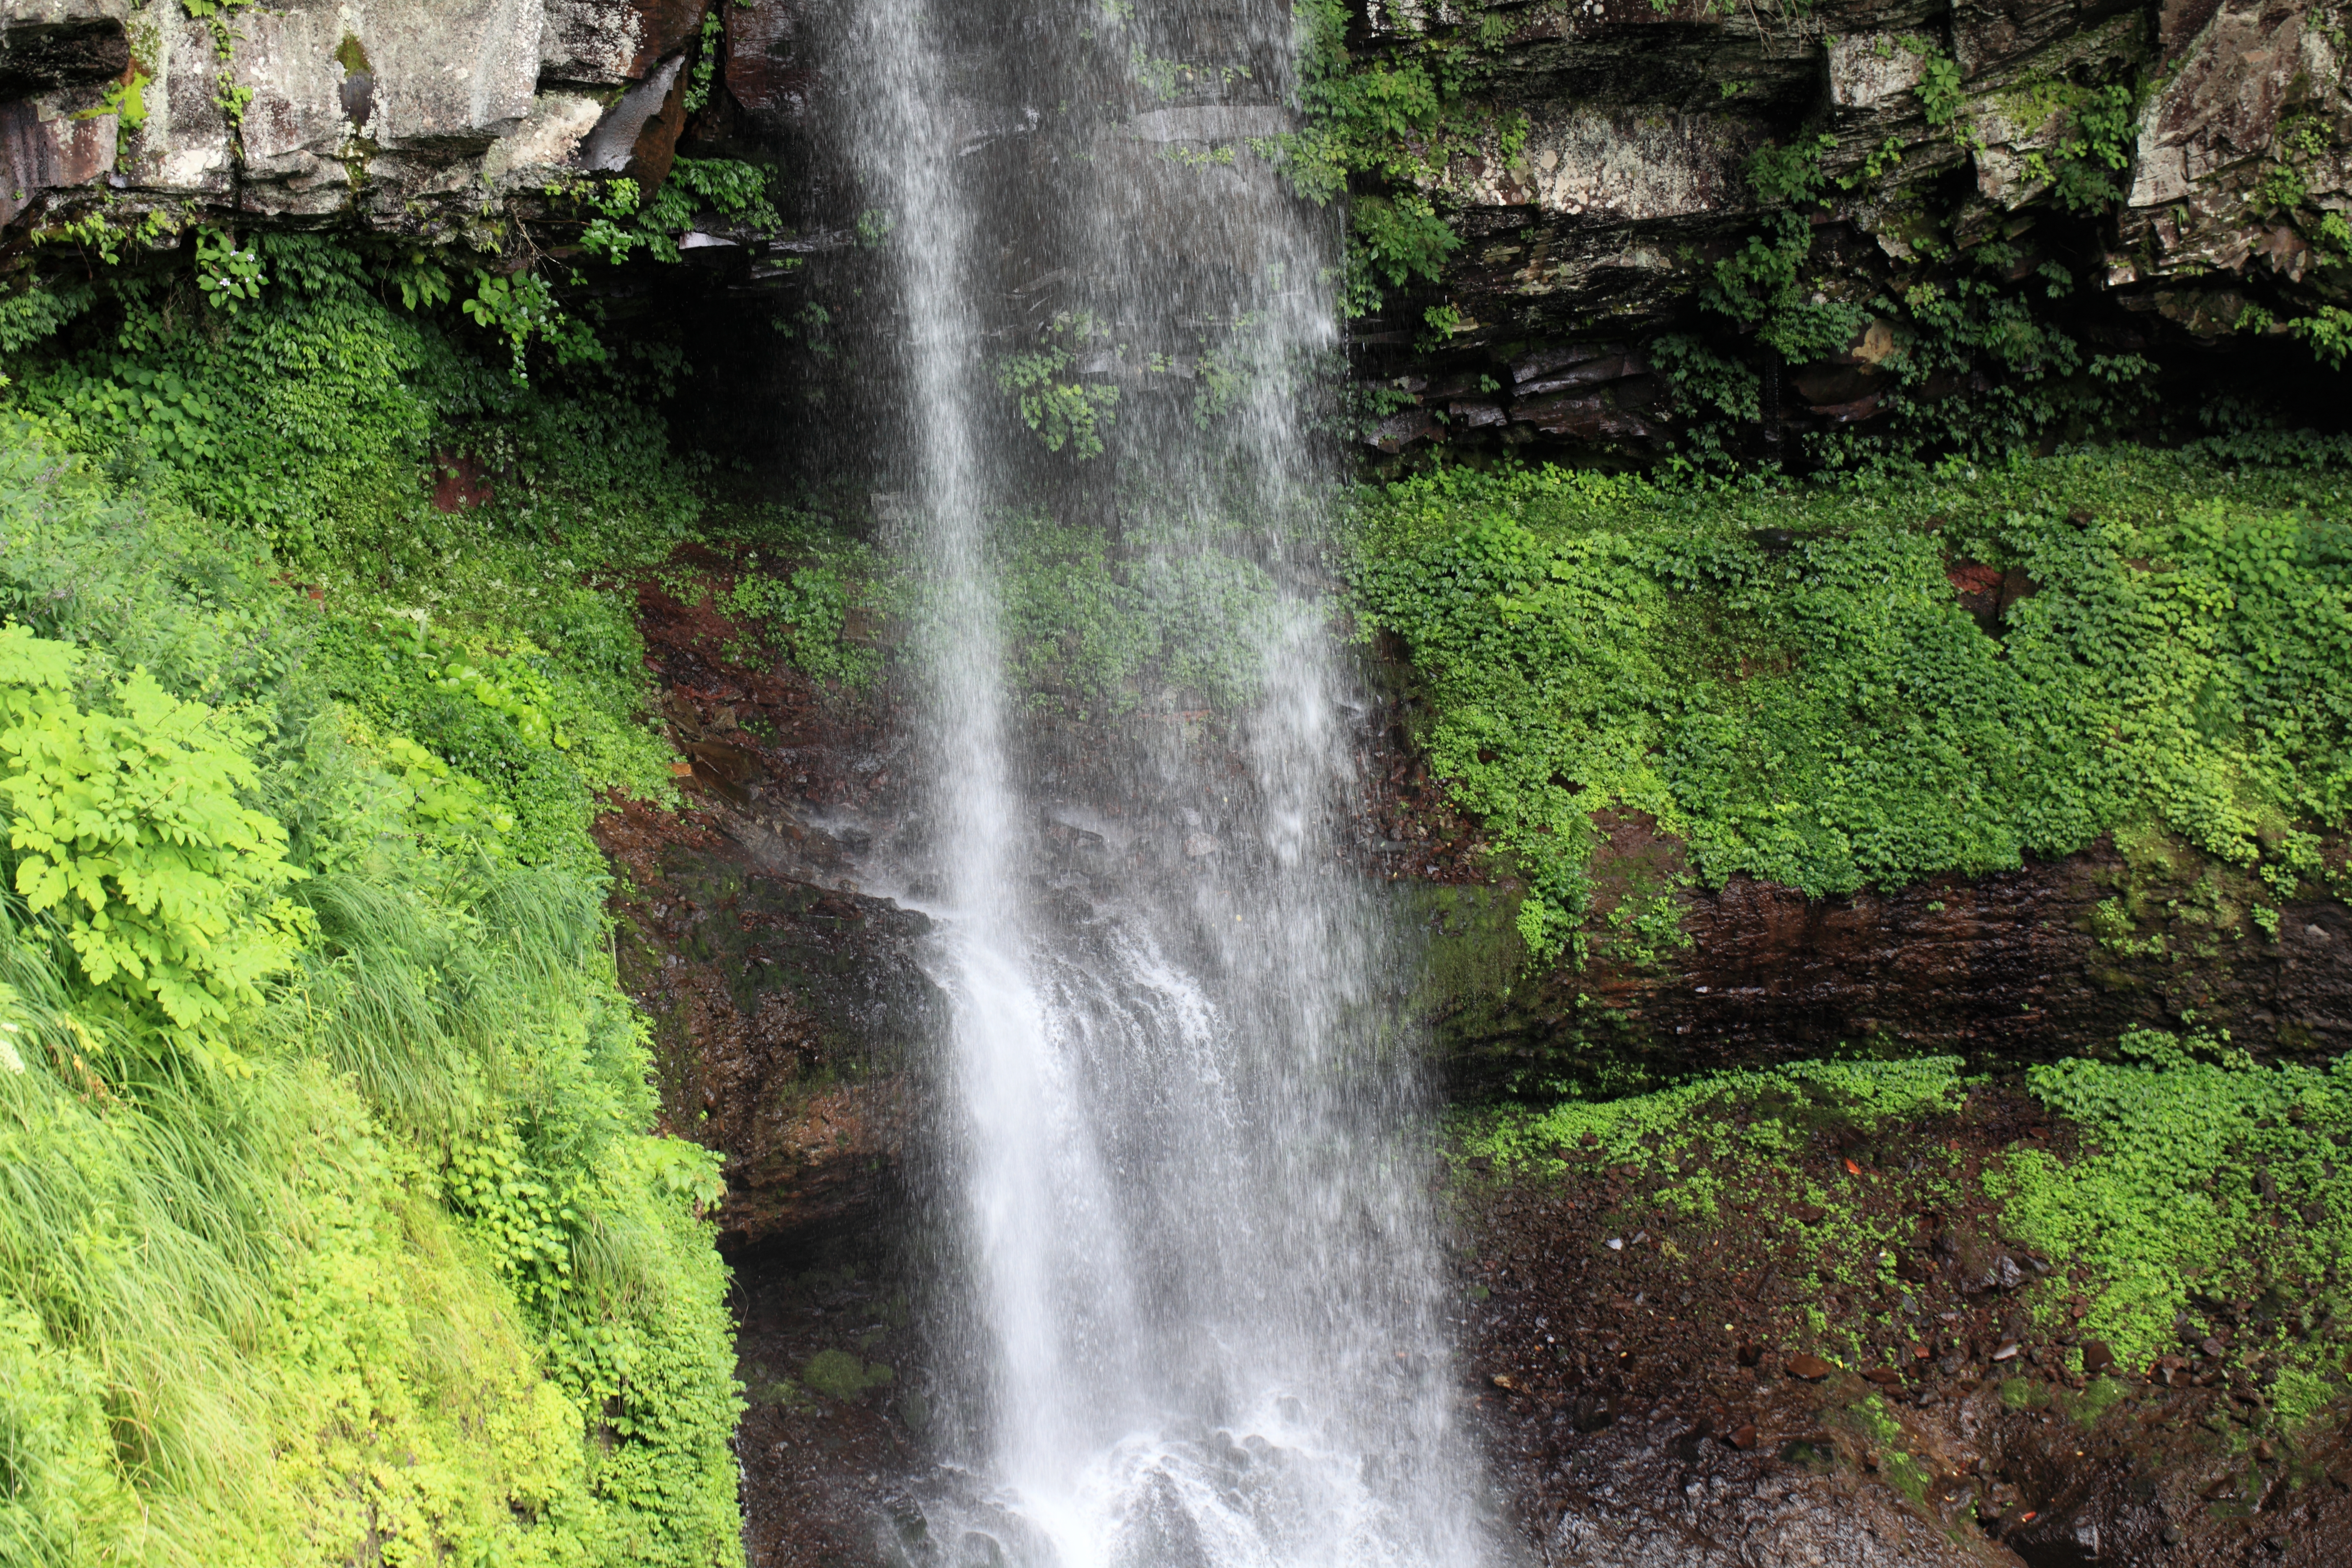
water, waterfall, stream, high, jungle, body of water, cool image, rainforest, ravine, 5d, wasserfall, hires, markii, water feature, watercourse, hi, res, resolution, gunma, minakami, hodaigi, urami